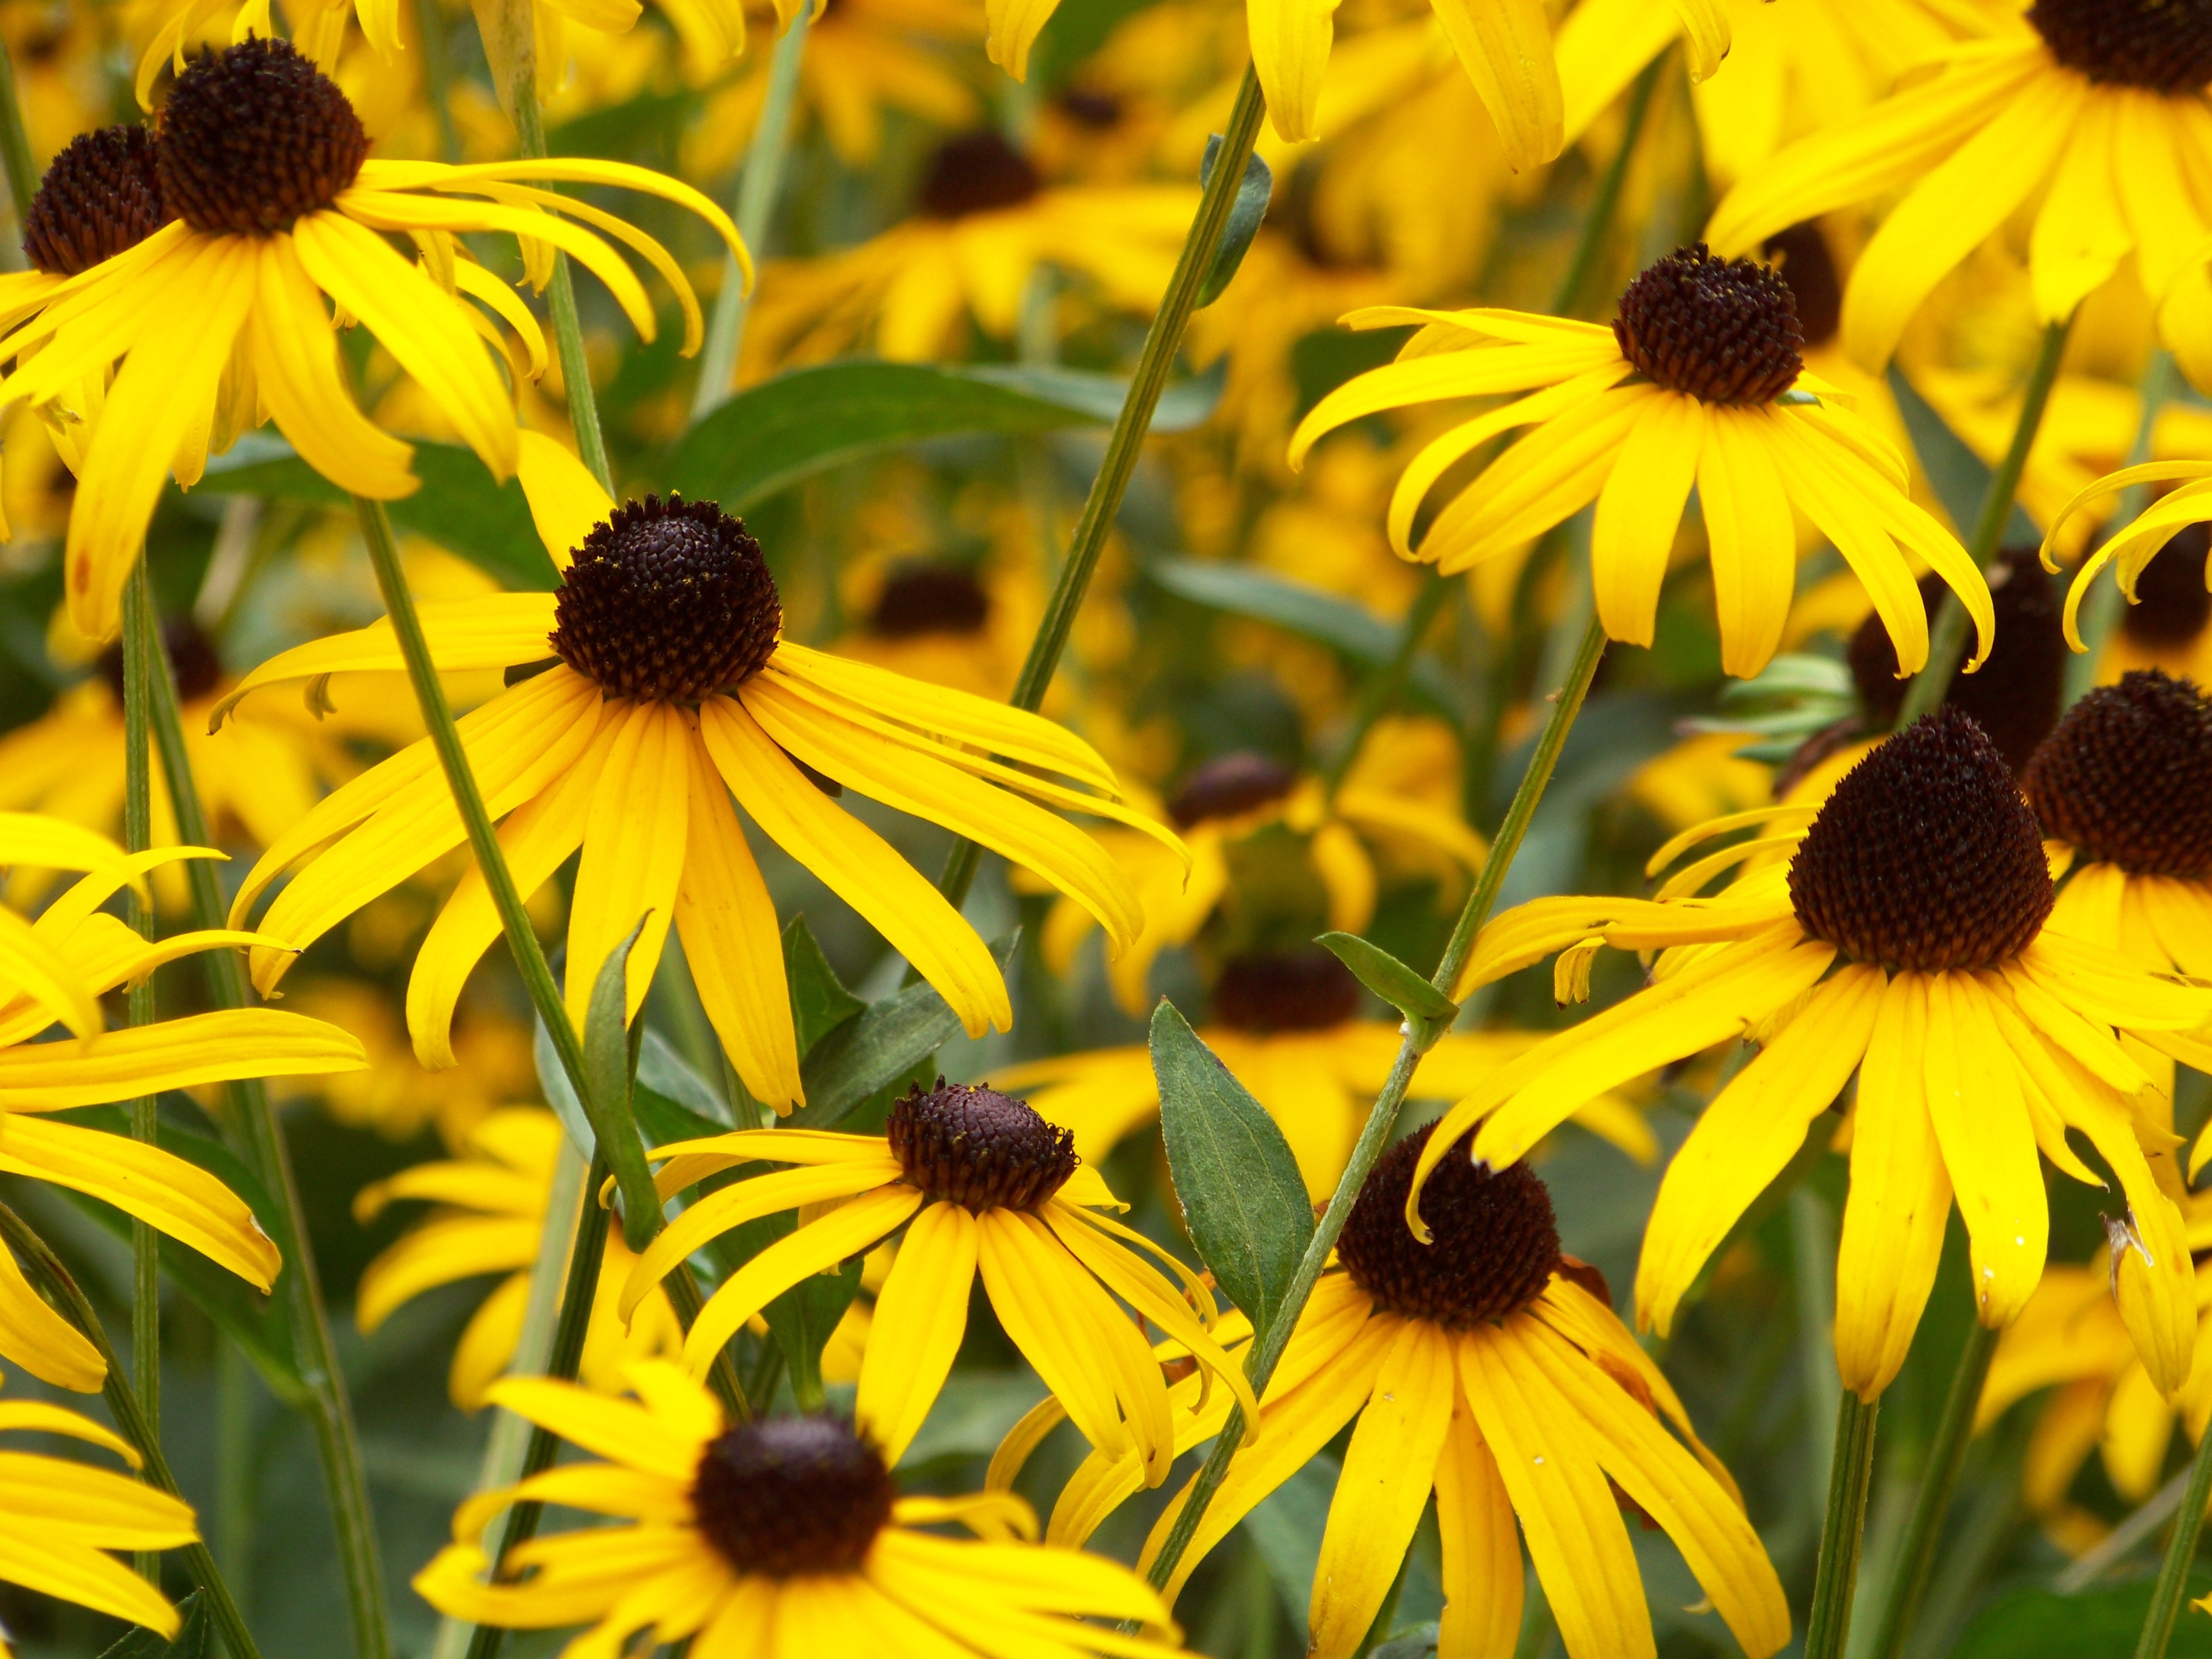
nature, plant, field, meadow, flower, petal, botany, yellow, flora, fauna, sunflower, wildflower, close up, coneflower, macro photography, flowering plant, daisy family, land plant